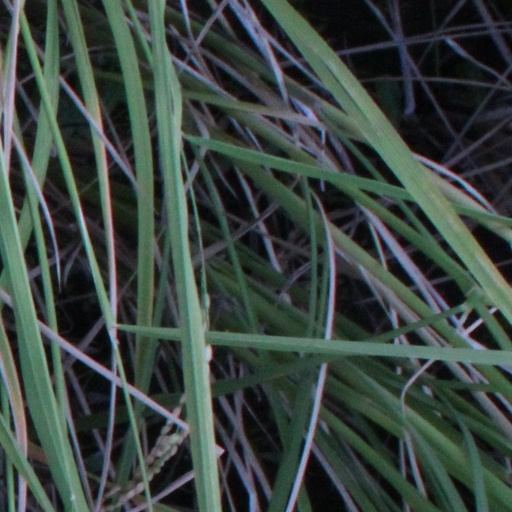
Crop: rice